Unicorn Kid

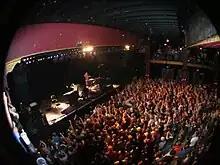
Unicorn Kid in Milwaukee, WI

Signed by EMI Music Publishing in 2009, Sabin initially released his material through the Euphonios label, but signed to Ministry of Sound in February 2010 and Ultra Records in the USA. His first release on Ministry of Sound was the track "Dreamcatcher", followed by Wild Life in October 2010.